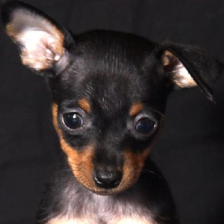
Label: animals